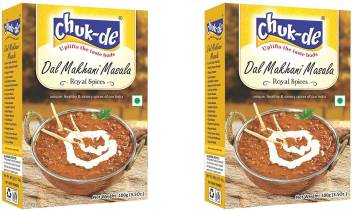
Dish: dal_makhani